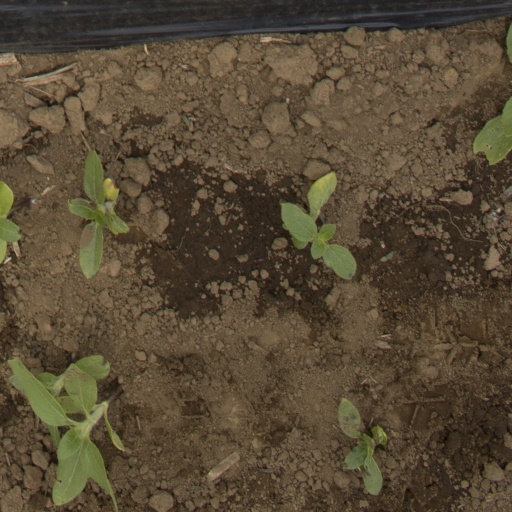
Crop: Jerusalem artichoke